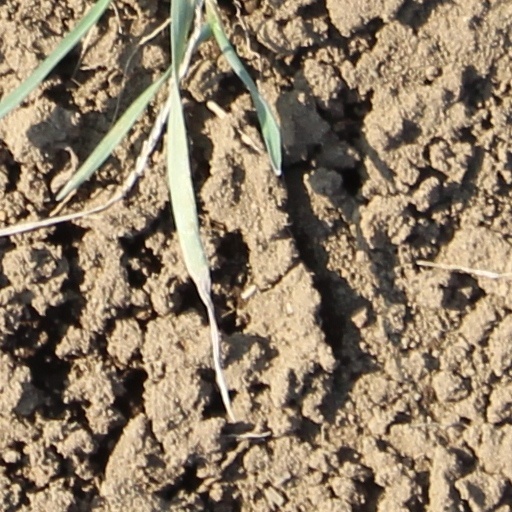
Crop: wheat